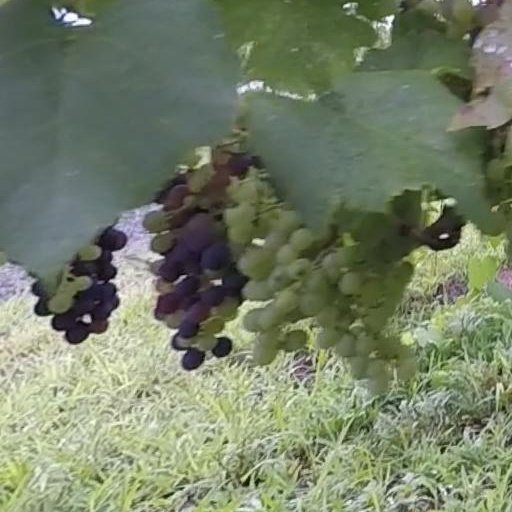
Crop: grape